Seytroux

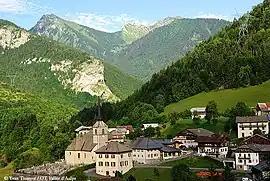
The village of Seytroux

Seytroux is a commune in the Haute-Savoie department in the Auvergne-Rhône-Alpes region in south-eastern France.